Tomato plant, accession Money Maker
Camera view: bottom (45 deg); turntable rotation: 120 degrees
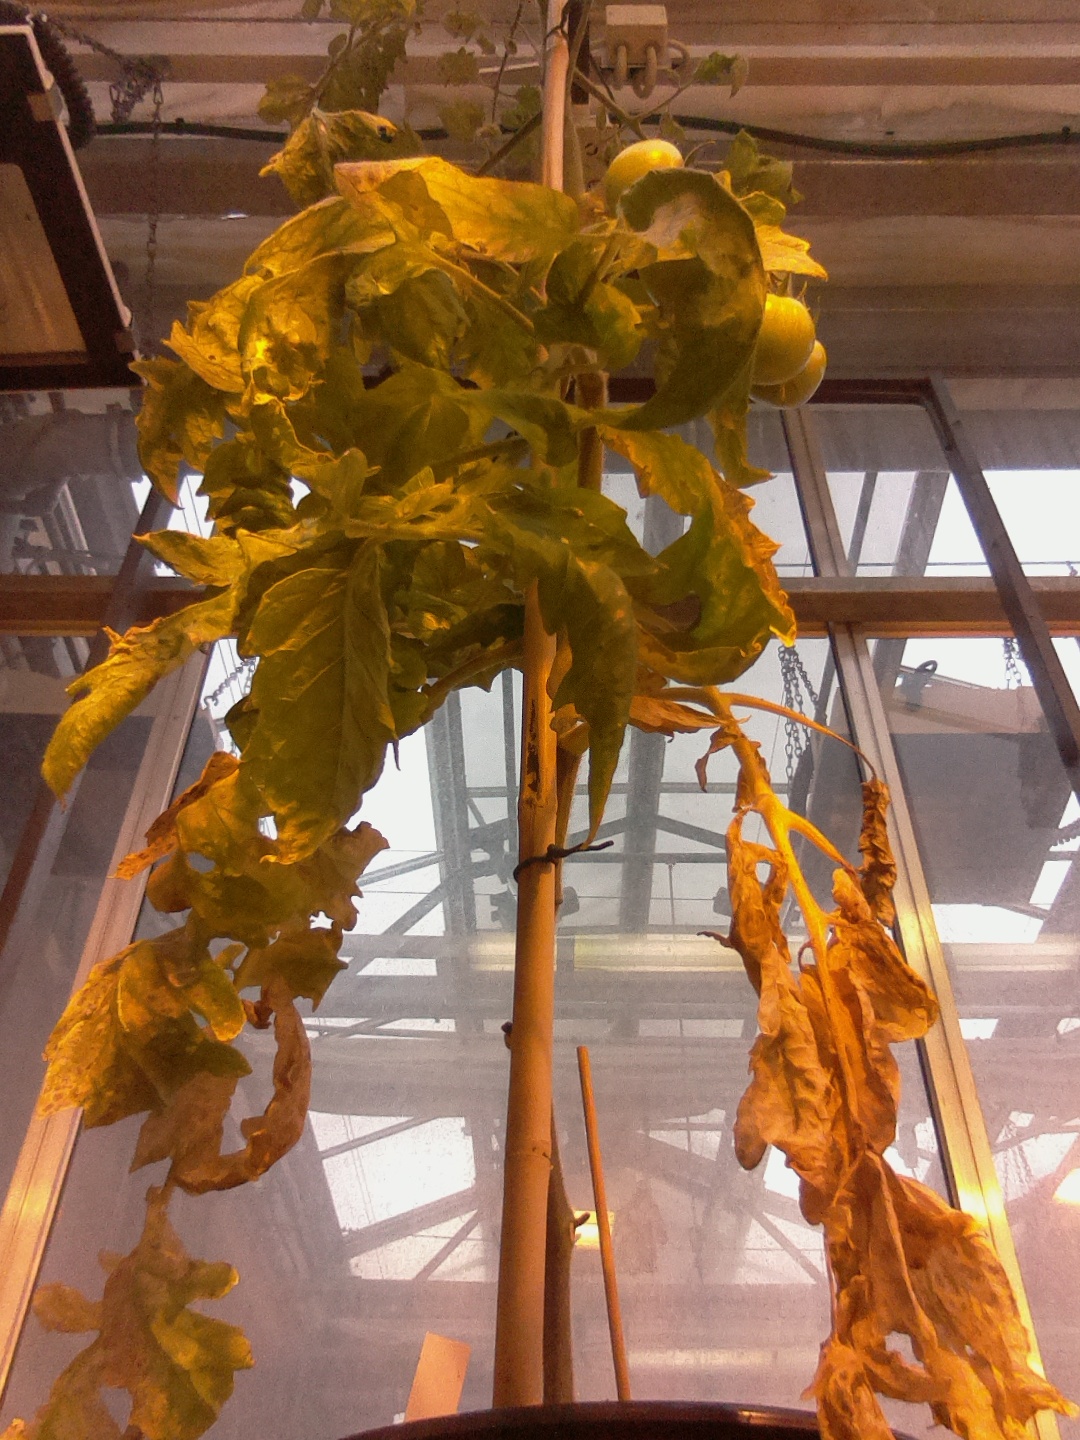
BBCH growth stage 79: 90% -100% of final fruit size